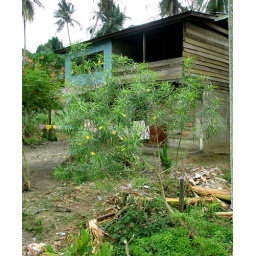
Haphazard flowering tree in front of a house in a village of Kluet Tengah, Aceh Selatan. 13 February 2007